Robert Sacre

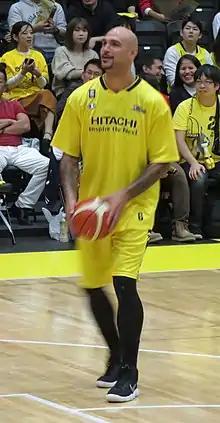
Sacre with the Sun Rockers in 2018

Robert Sacre (born June 6, 1989) is an American-Canadian professional basketball player who is the assistant general manager for the Vancouver Bandits of the Canadian Elite Basketball League (CEBL). A dual citizen of the United States and Canada, he has played for the Canadian national basketball team. After playing college basketball for the Gonzaga Bulldogs, he was selected by the Los Angeles Lakers with the last overall pick in the second round of the 2012 NBA draft. He played four seasons with the Lakers and three seasons with the Sun Rockers Shibuya in Japan.